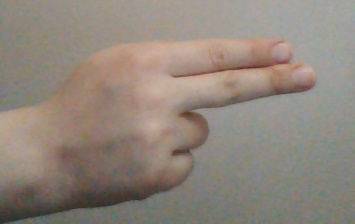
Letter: ain